European hare

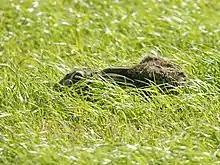
Photograph of a hare crouching in a hollow

The European hare is native to much of continental Europe and part of Asia. Its range extends from northern Spain to southern Scandinavia, eastern Europe, and northern parts of Western and Central Asia. It has been extending its range into Siberia. It may have been introduced to Great Britain by the Romans about 2000 years ago, based on a lack of archaeological evidence before that, although new radiocarbon dates suggest that it was introduced earlier, between 500 and 300 BCE. It is not present in Ireland, where the mountain hare is the only native hare species. Undocumented introductions probably occurred in some Mediterranean Islands. It has also been introduced, mostly as game animal, to North America in Ontario and New York State, and unsuccessfully in Pennsylvania, Massachusetts, and Connecticut, the Southern Cone in Brazil, Argentina, Uruguay, Paraguay, Bolivia, Chile, Peru and the Falkland Islands, Australia, both islands of New Zealand and the south Pacific coast of Russia.